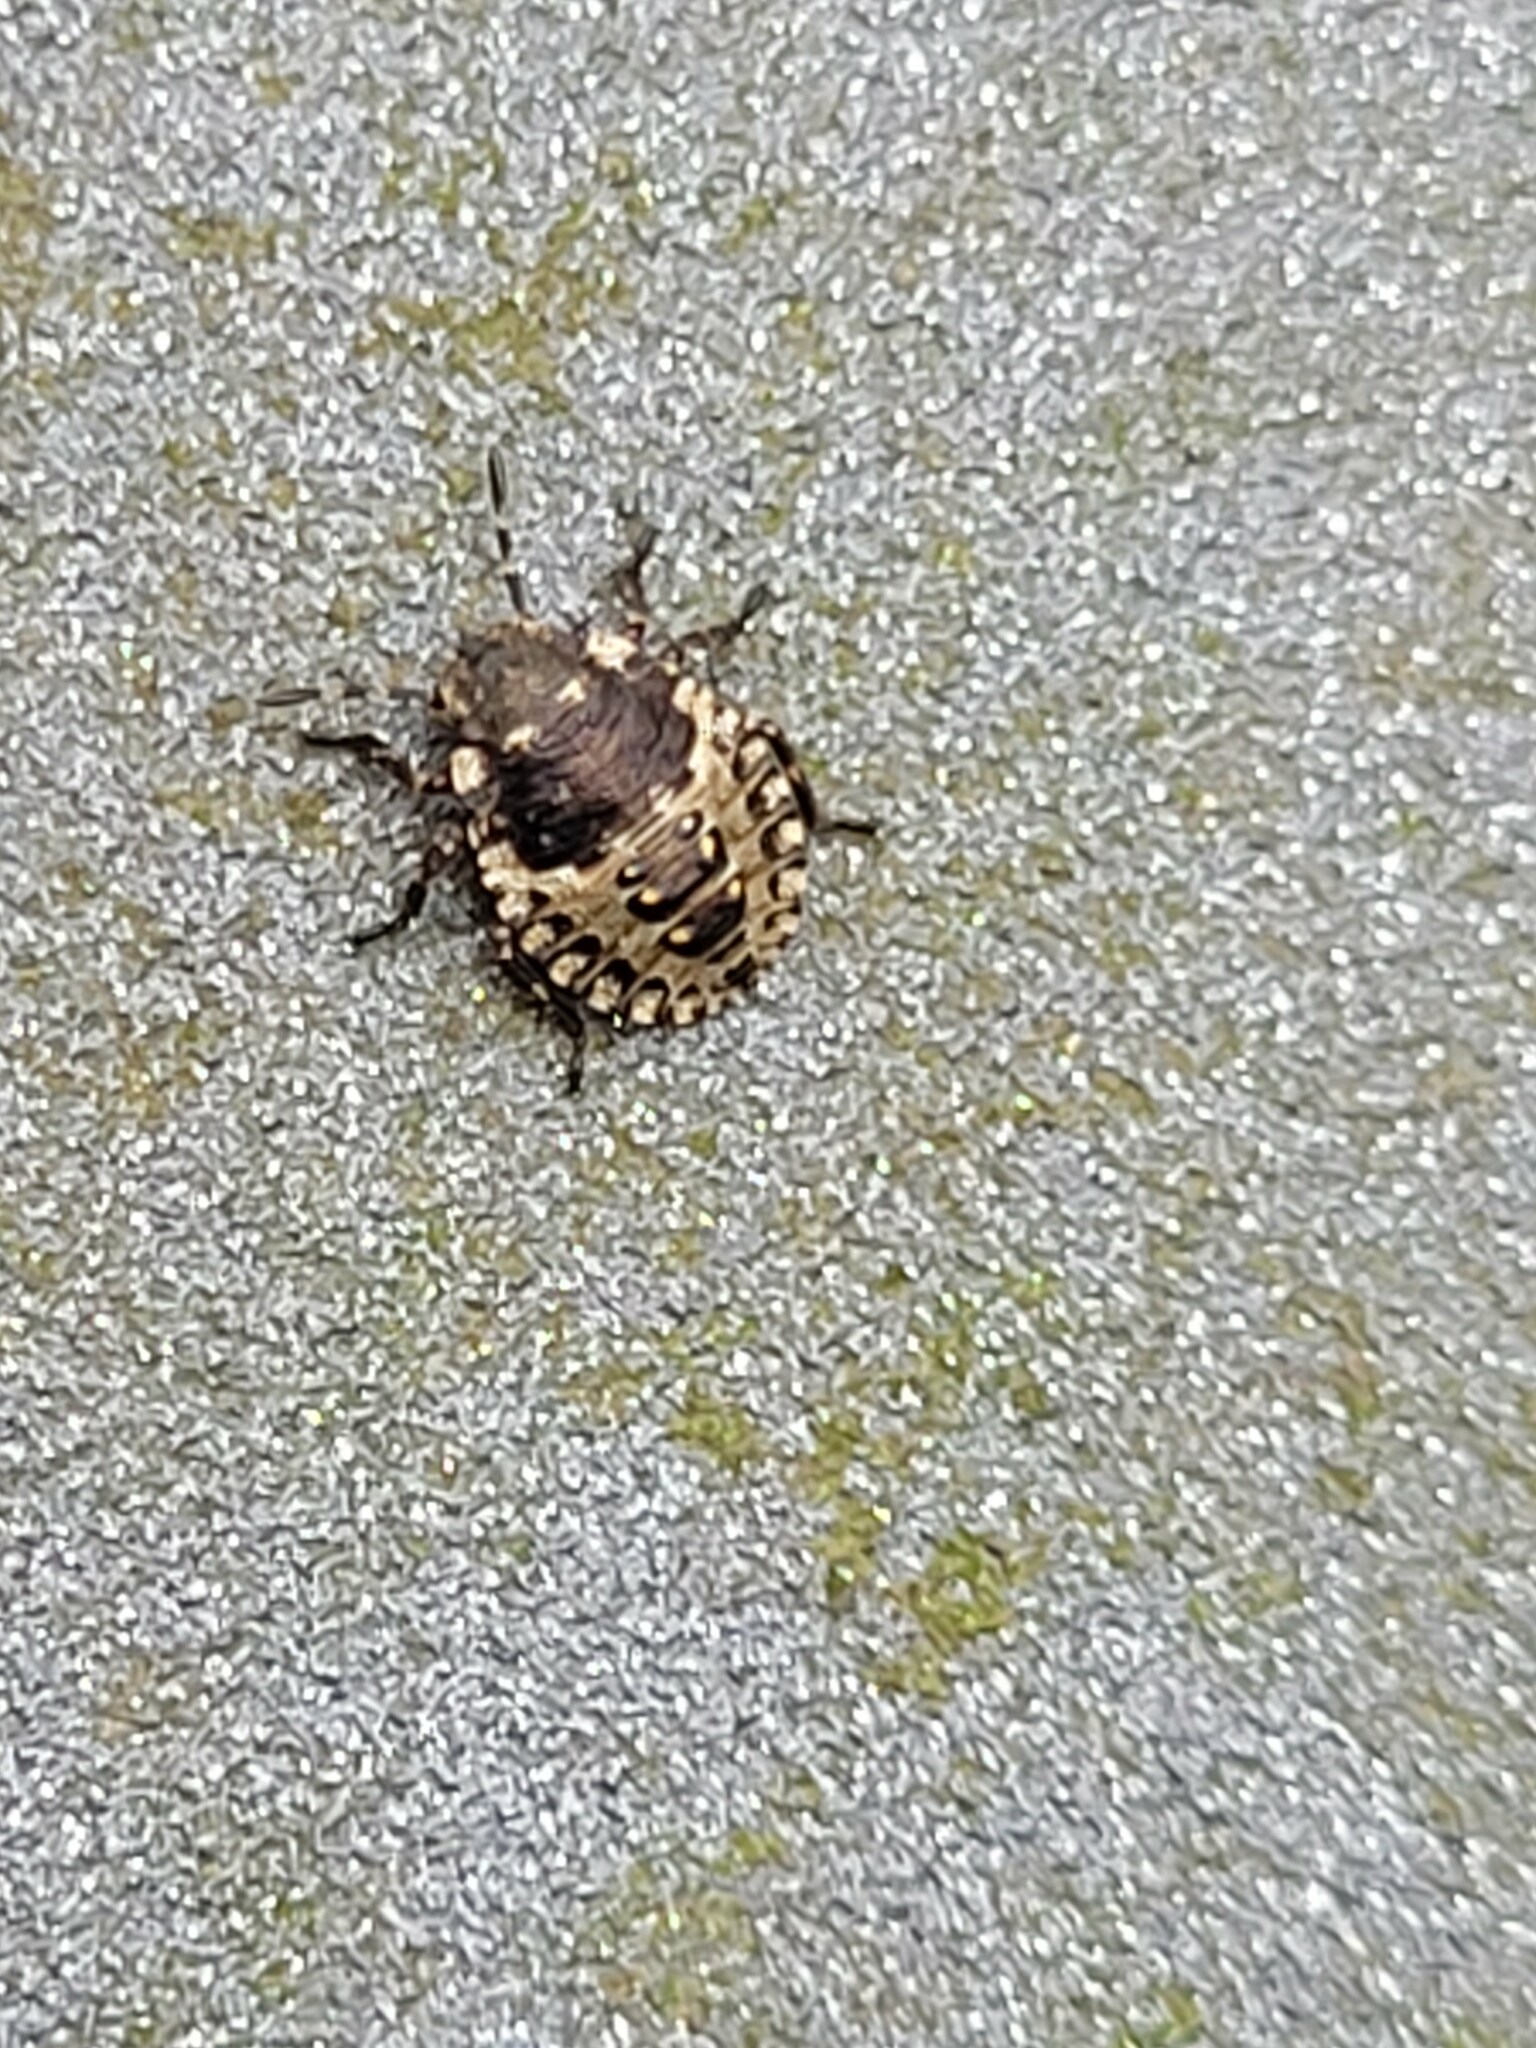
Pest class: stink_bug